Mankari

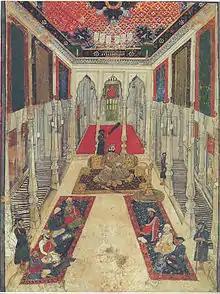
A Maratha Durbar showing the Chief (Raja) and the nobles (Sardars, Jagirdars, Istamuradars & Mankaris of the state.

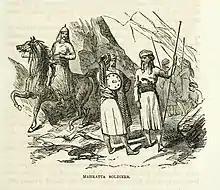
Maratha Soldiers

Mankari (Mānkari or Maankari) is a hereditary title used by Maratha nobles and troops from the Indian subcontinent who held land grants, and cash allowances. They held an official position at the Darbar (court) and were entitled to certain ceremonial honours and presents rendered at courts, councils, weddings, festivals, village assemblies, etc. They were worthy of distinction and the honour bestowed upon them was the result of the military, bureaucratic or fiscal importance of them or their distinguished ancestors.